Enam Bosokah

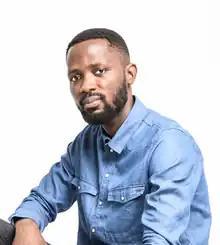
Enam Bosokah in 2021

Enam Bosokah is a Ghanaian artist. He is known for his ballpoint pen artwork.